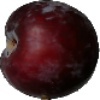
Label: Plum 1